History of the Staten Island Railway

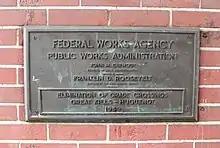
This plaque at Eltingville commemorates the completion of the grade crossing elimination project between Great Kills and Huguenot.

On January 16, 1886, constructing engineers for the SIRTR said that if weather continued to be good, trains on the East Shore Branch from Clifton and North Shore Branch trains from Elm Park would be able to run to St. George Terminal by February 1.